Summer Things

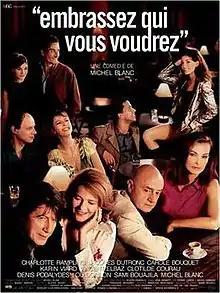
French theatrical release poster

Summer Things (also known as See How They Run) is a 2002 romantic comedy-drama film written and directed by Michel Blanc, based on the 1998 novel of the same name by Joseph Connolly. The ensemble cast includes Charlotte Rampling, Jacques Dutronc, Carole Bouquet, Michel Blanc, Karin Viard, Gaspard Ulliel and Mélanie Laurent. The film is a co-production between France, the United Kingdom and Italy.